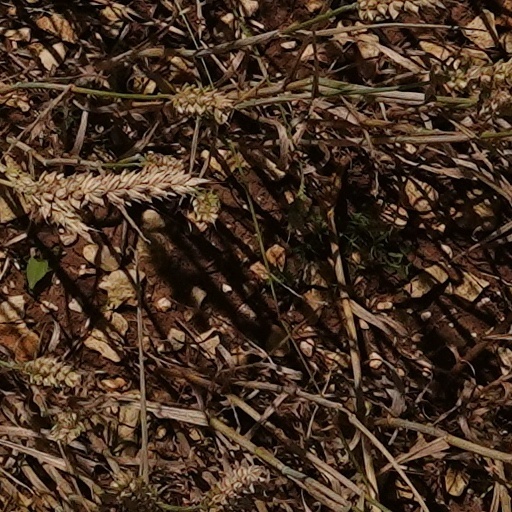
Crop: wheat